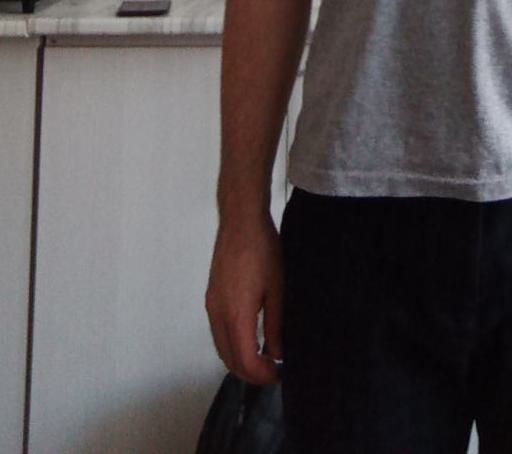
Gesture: no_gesture